H. B. Galbraith

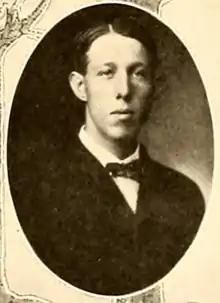
Galbraith pictured in "Forester 1909", Lake Forest yearbook

Humes Bradley Galbraith (December 23, 1883 – August 13, 1947) was an American college football coach. He served as the sixth head football coach at the University of Arizona, coaching for two seasons, 1908 and 1909, and compiling a record of 5–2.